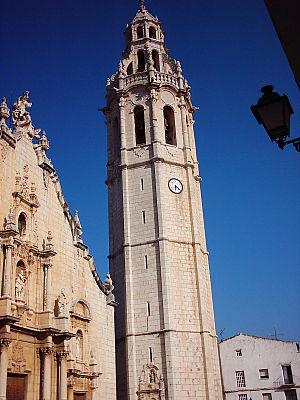
Alcalà de Xivert, en valencien et officiellement, est une commune d'Espagne de la province de Castellón dans la Communauté valencienne. Elle est située dans la comarque du Baix Maestrat et dans la zone à prédominance linguistique valencienne.
L'église Sant Joan Baptista d'Alcalà de Xivert est une église catholique de style baroque située au centre de la commune. Elle est le siège d'une paroisse appartenant au diocèse de Tortosa.